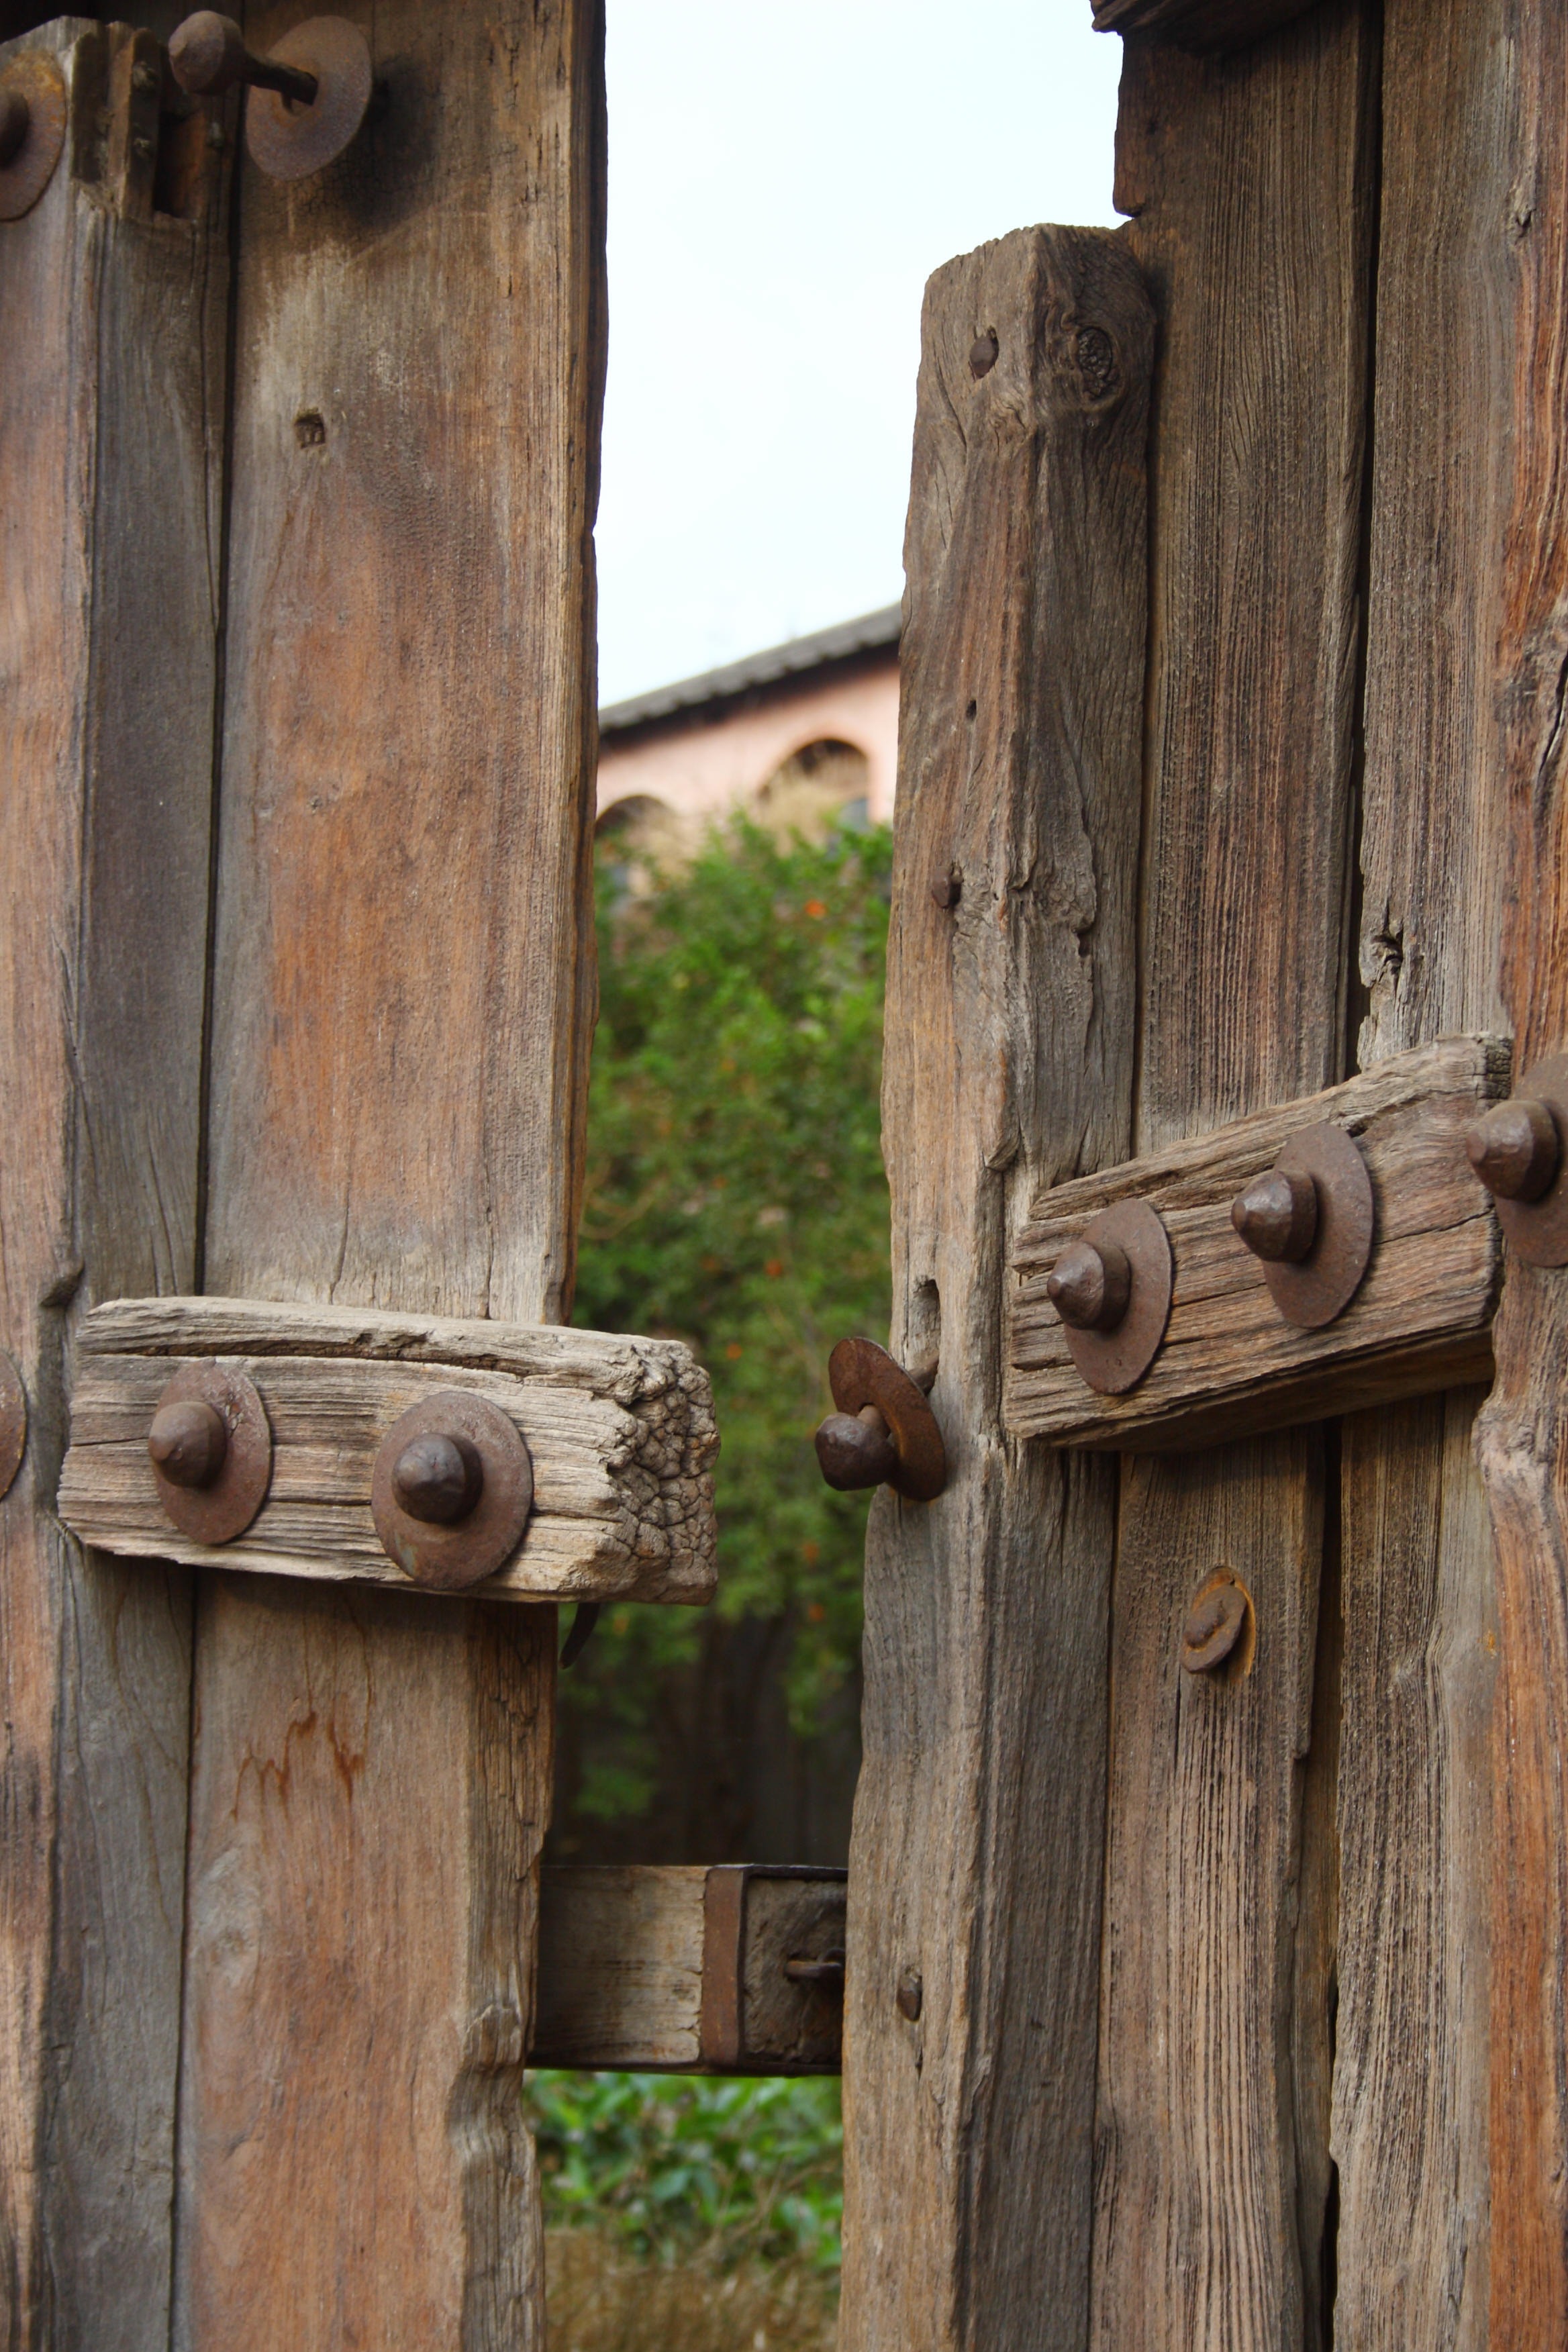
open, wood, window, wall, furniture, gate, door, wooden door, outhouse, carving, old door, man made object, ancient history